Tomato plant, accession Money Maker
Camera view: tilt-top (135 deg); turntable rotation: 240 degrees
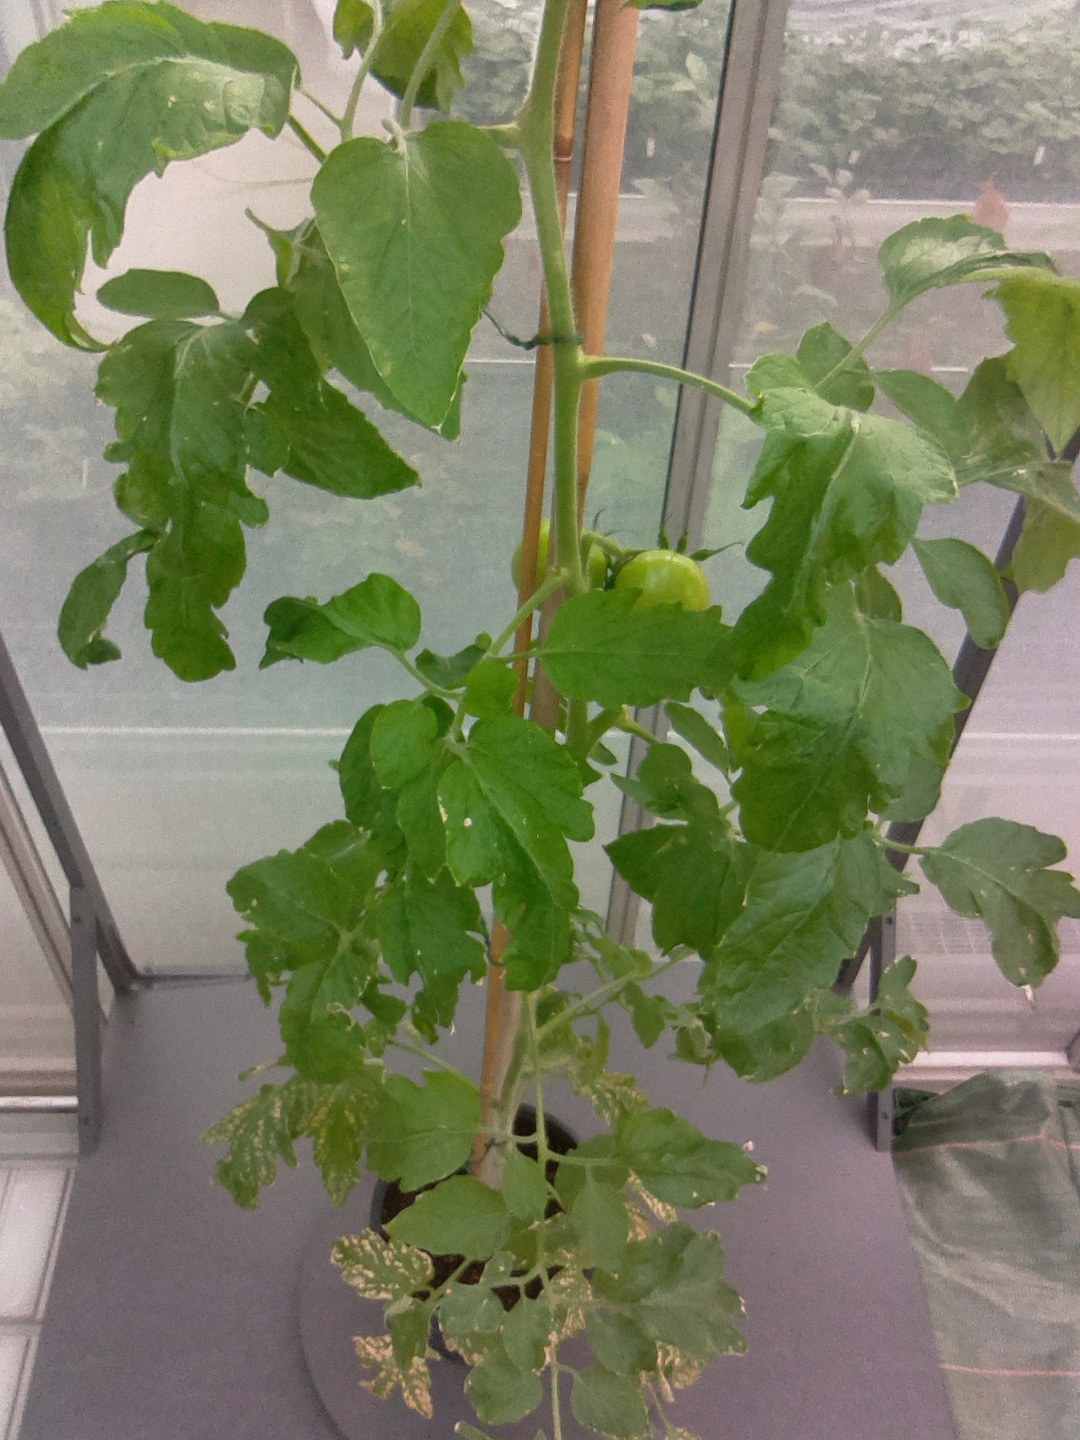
BBCH growth stage 73: 30%-40% of final fruit size